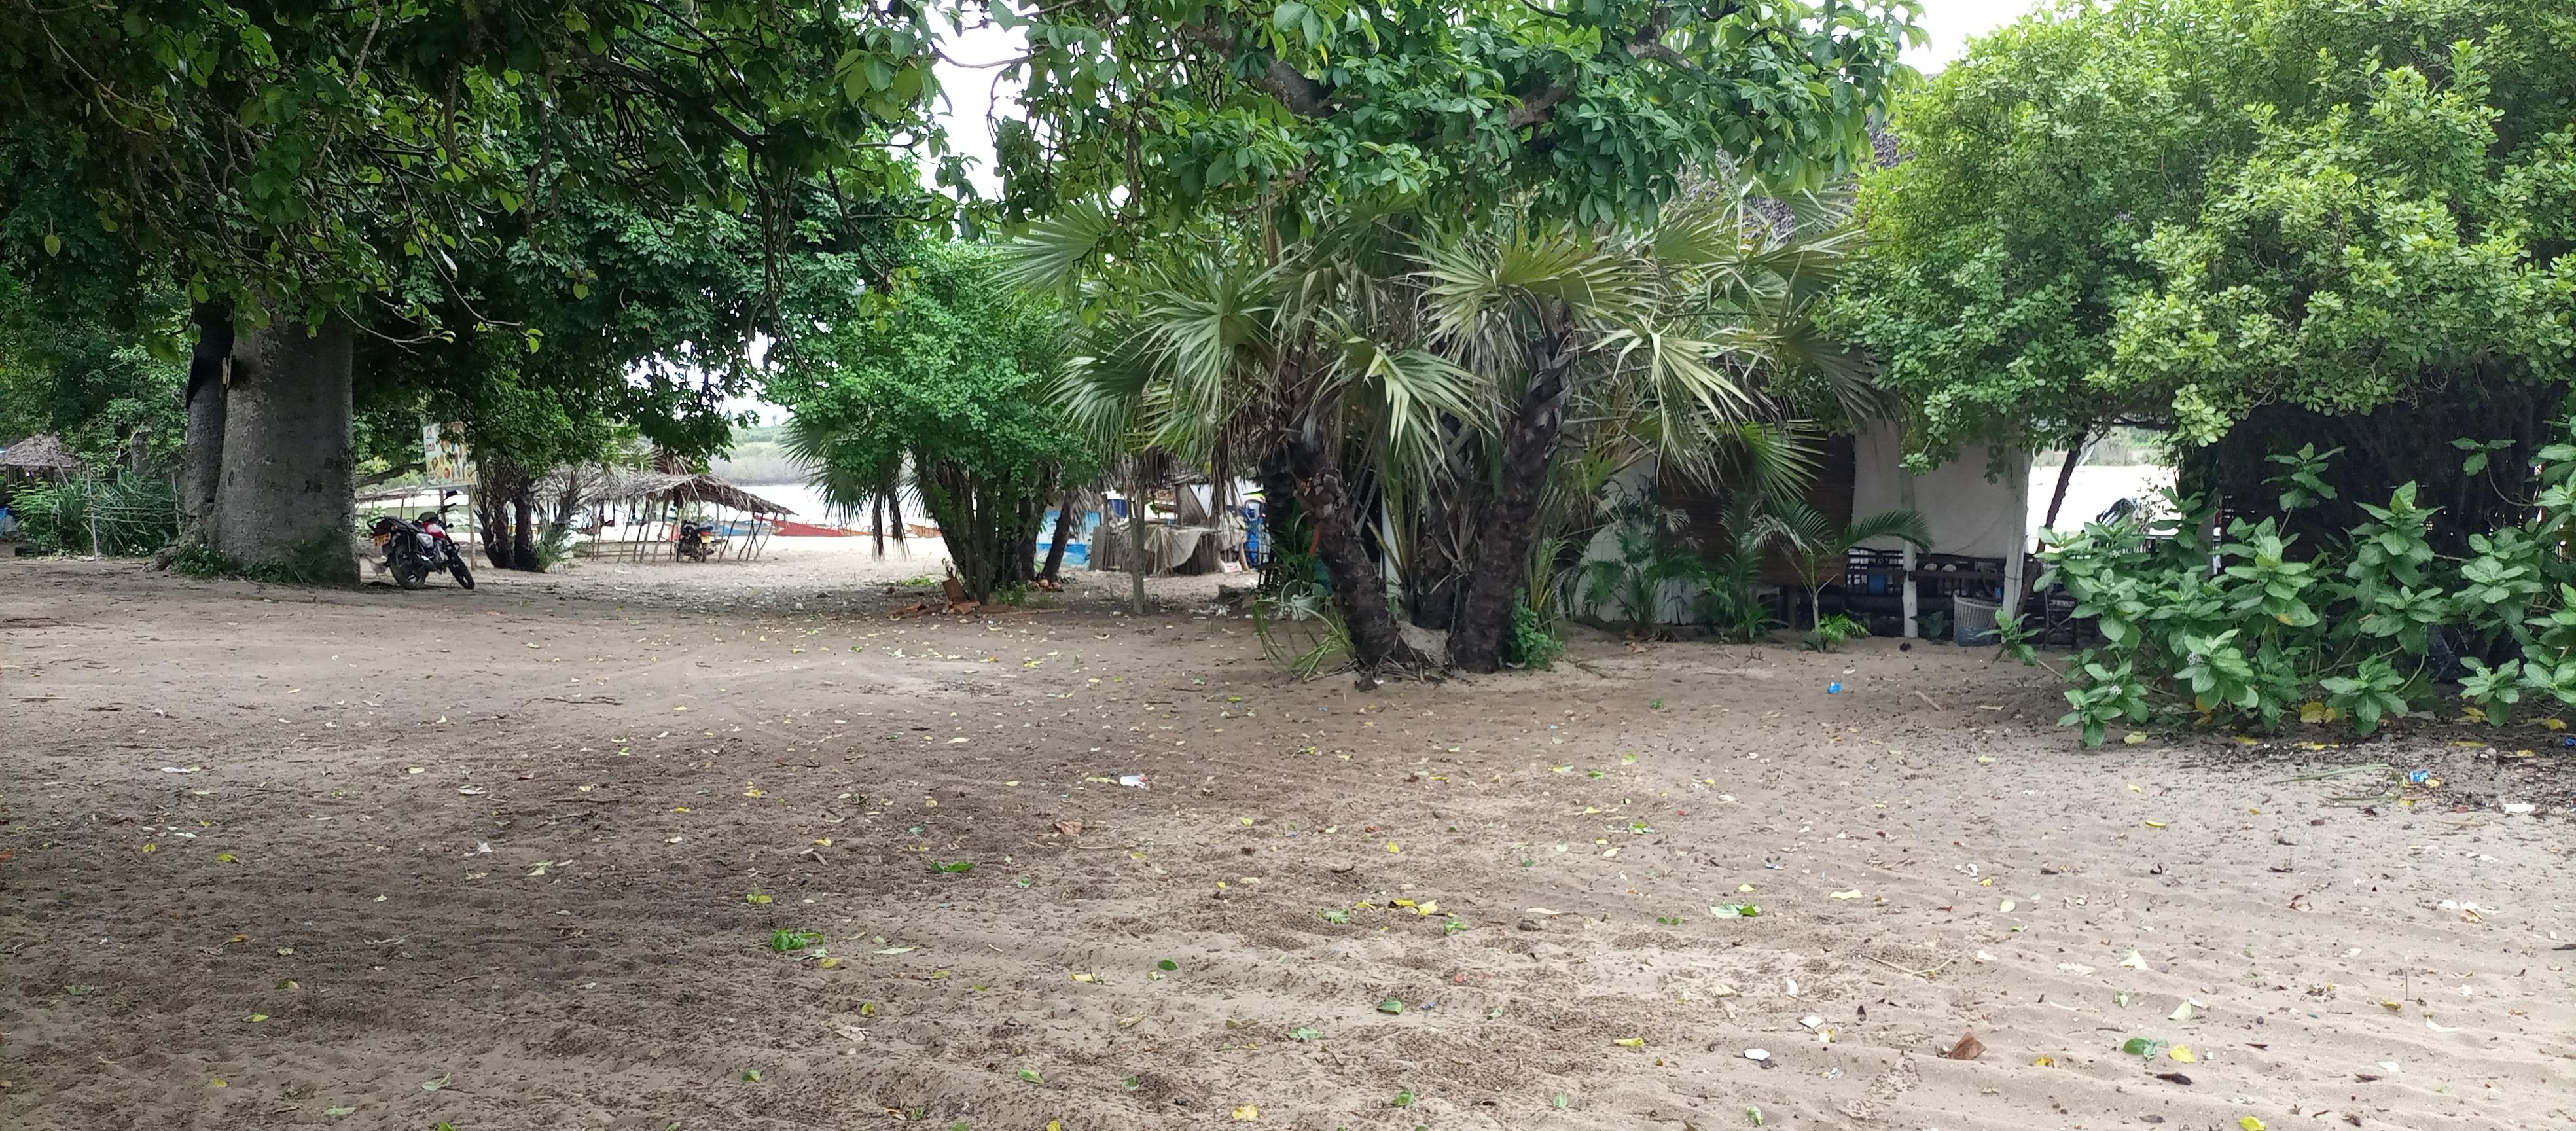
Maeneo haya yakiwa na mchanga wa rangi ya [cs]brown[cs]. Kunayo miti aina tofauti tofauti ikiwemo mbuyu, mtende kunazo miti za misoda . Kando yake kunalo jengo lililojengwa kutumia matofali na kupakwa rangi ya [cs]cream[cs] na [cs]grey[cs].